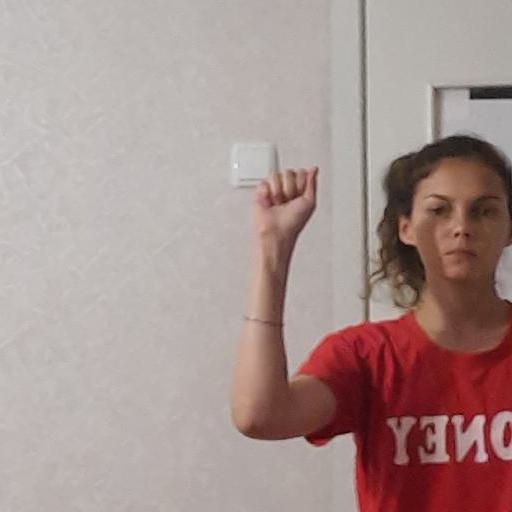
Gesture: fist